Eugeniusz Geno Malkowski

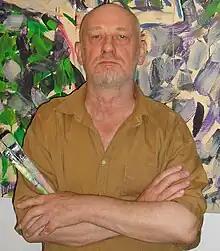

Eugeniusz Geno Małkowski (5 September 1942 – 20 August 2016) was a Polish painter. Małkowski was a professor of contemporary art at the University of Warmia and Mazury in Olsztyn, founder of artistic groups and associations throughout Poland, organizer of modern art exhibitions, and popularizer of art. He was known for his speed painting happenings in which he invited people to paint together. In 2005, in Bełchatów, he beat the Guinness World Record for the 24-hour-long-painting performance.